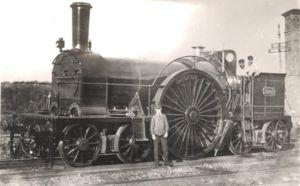
Isambard Kingdom Brunel, né à Portsmouth le 9 avril 1806 et mort à Londres le 15 septembre 1859, est un ingénieur britannique. Il est surtout connu pour avoir créé le Great Western Railway, une série de bateaux à vapeurs, de nombreux ponts et des tunnels importants. Ses réalisations ont révolutionné les transports publics et l'ingénierie moderne.